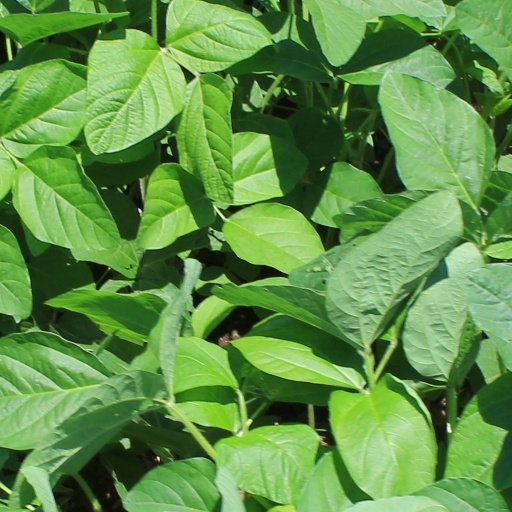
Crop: soybean